White-Bear-King-Valemon

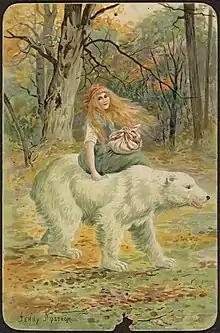
An illustration by Jenny Nyström

The king sent out his oldest daughter. The bear took her on its back and rushed off with her, but asked her if she had ever sat softer or seen clearer, and she said she had, on her mother's lap, and at her father's court; so the white bear brought her back to the castle.